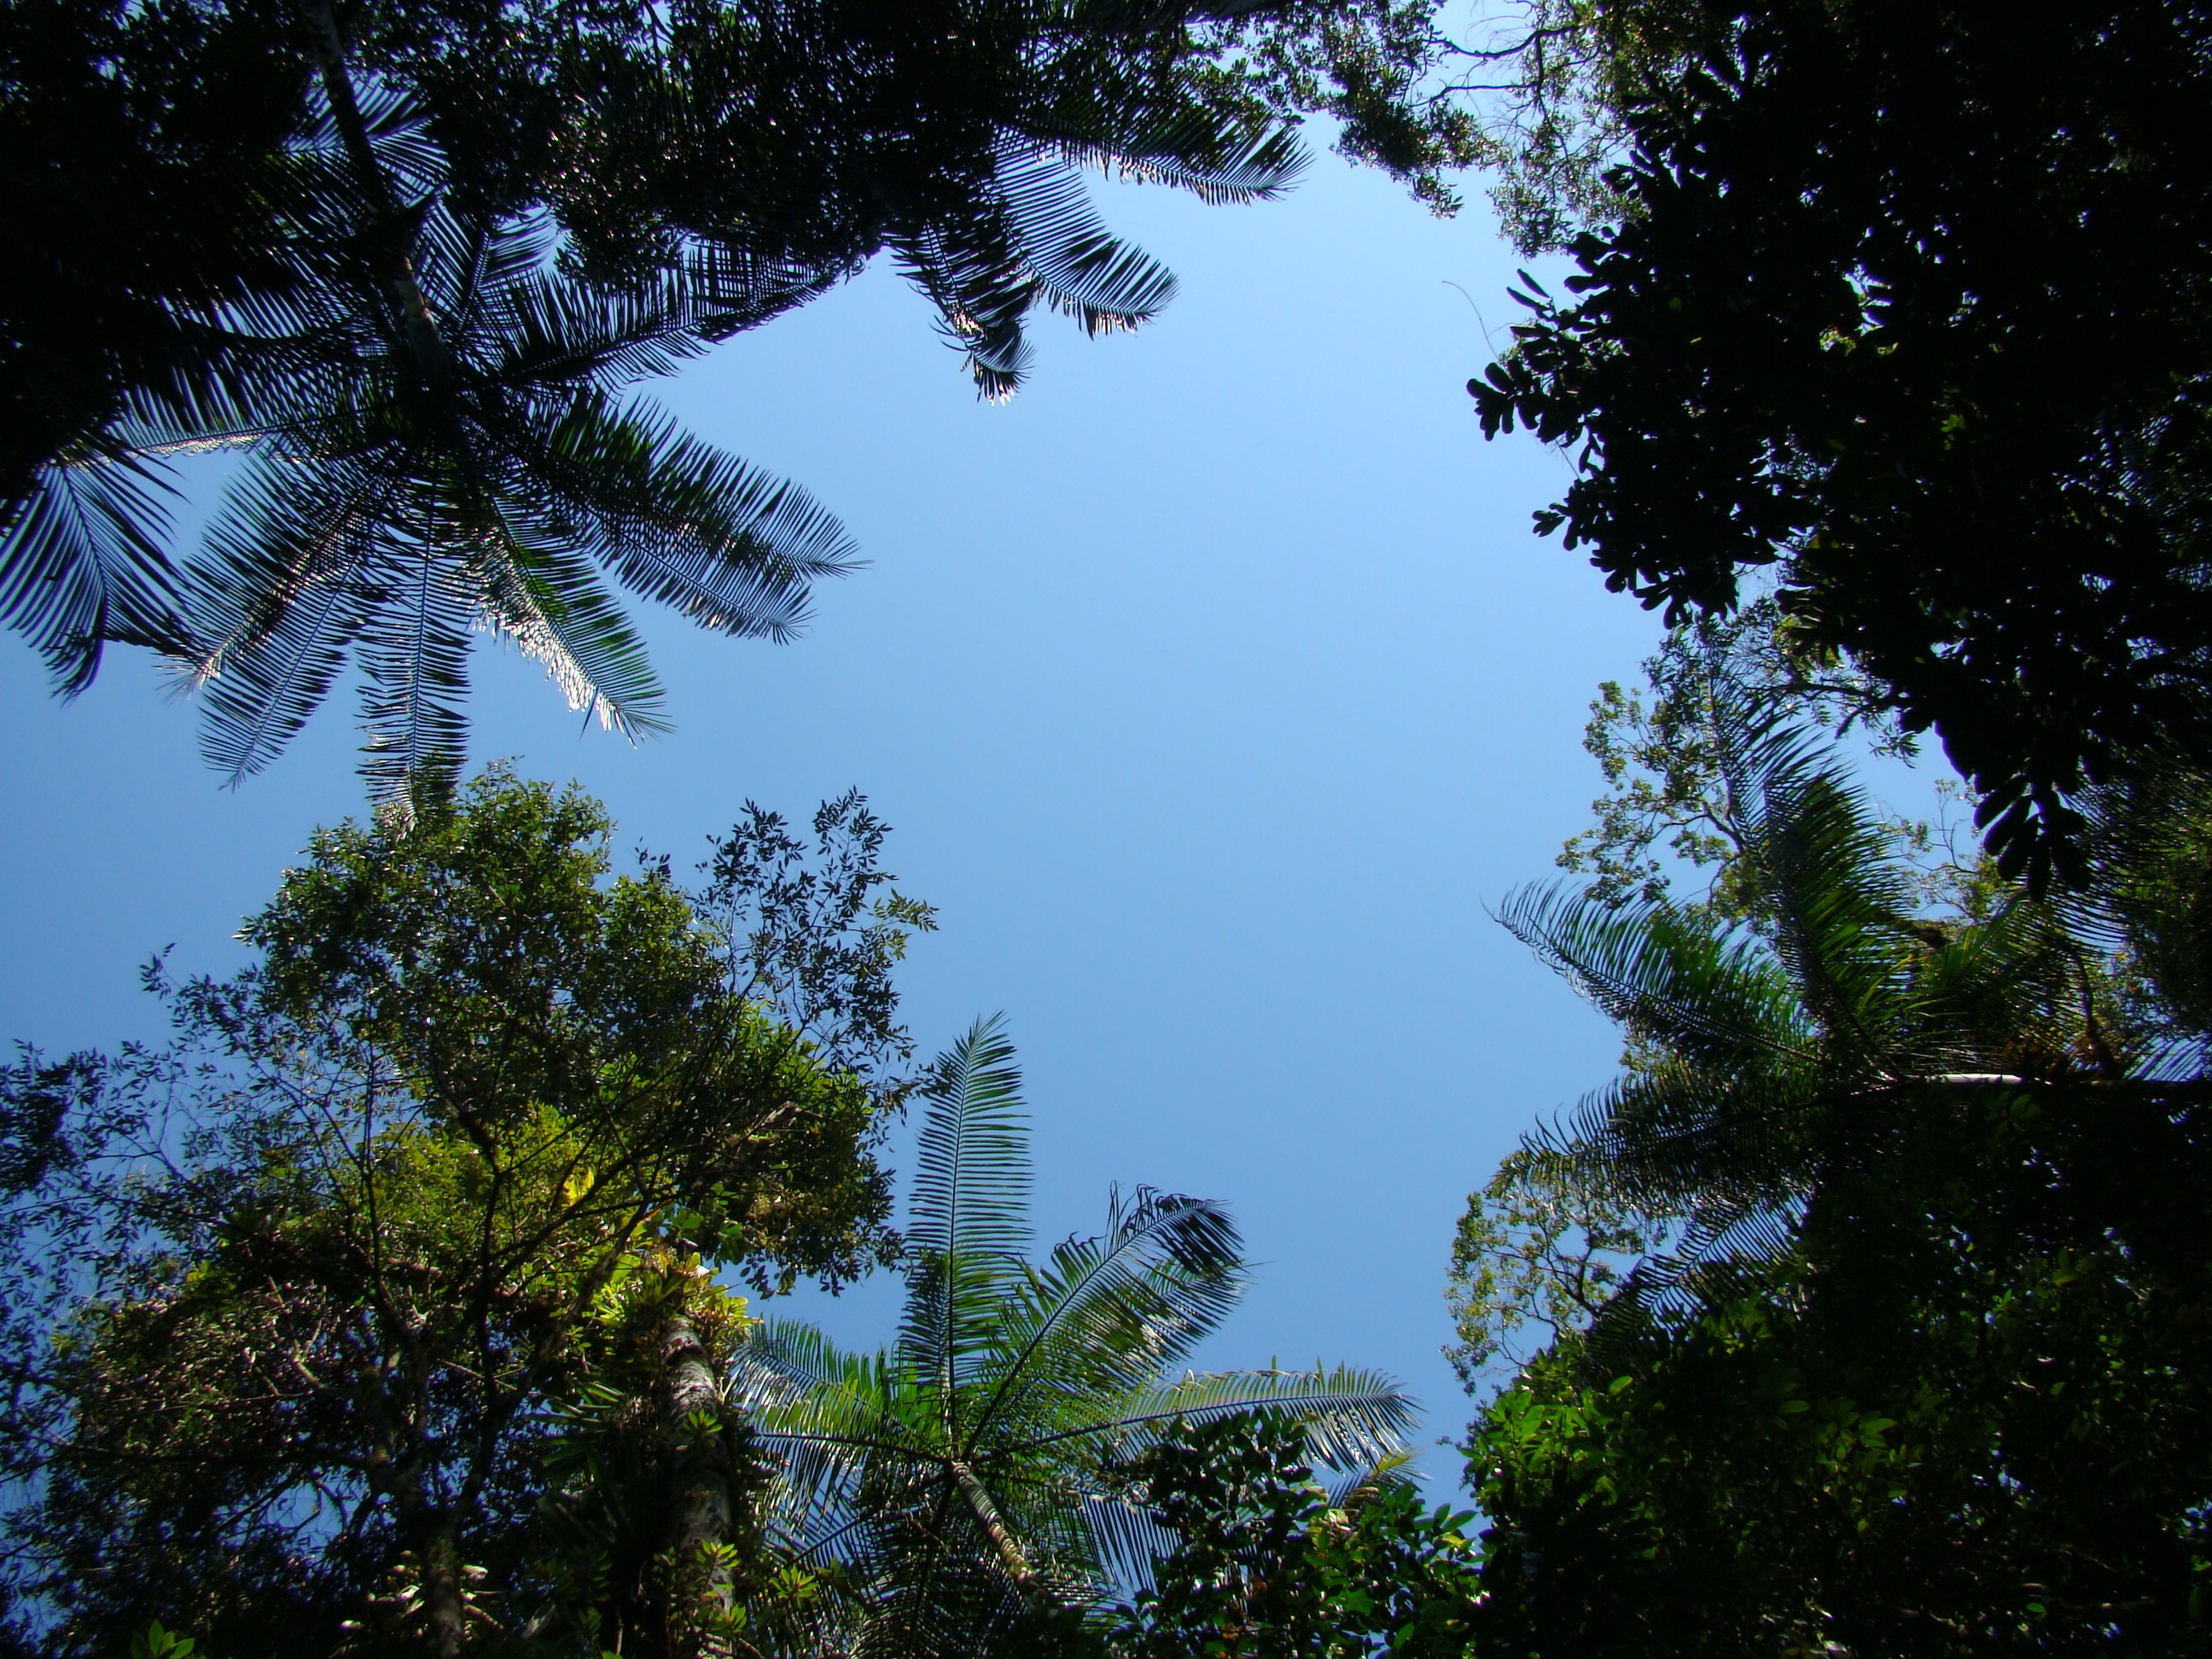
tree, nature, forest, branch, cloud, plant, sky, sunlight, leaf, daytime, jungle, leaves, vegetation, rainforest, ecosystem, biome, old growth forest, temperate coniferous forest, tropical and subtropical coniferous forests, valdivian temperate rain forest